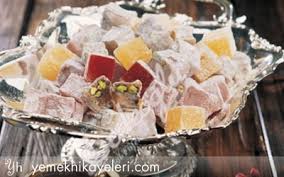
Yemek: lokum